Irene Manning (One Life to Live)

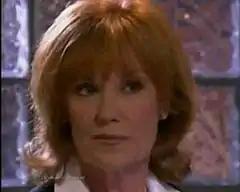
Barbara Rhoades as Irene Manning

Irene Manning is a fictional character from the ABC soap opera "One Life to Live".